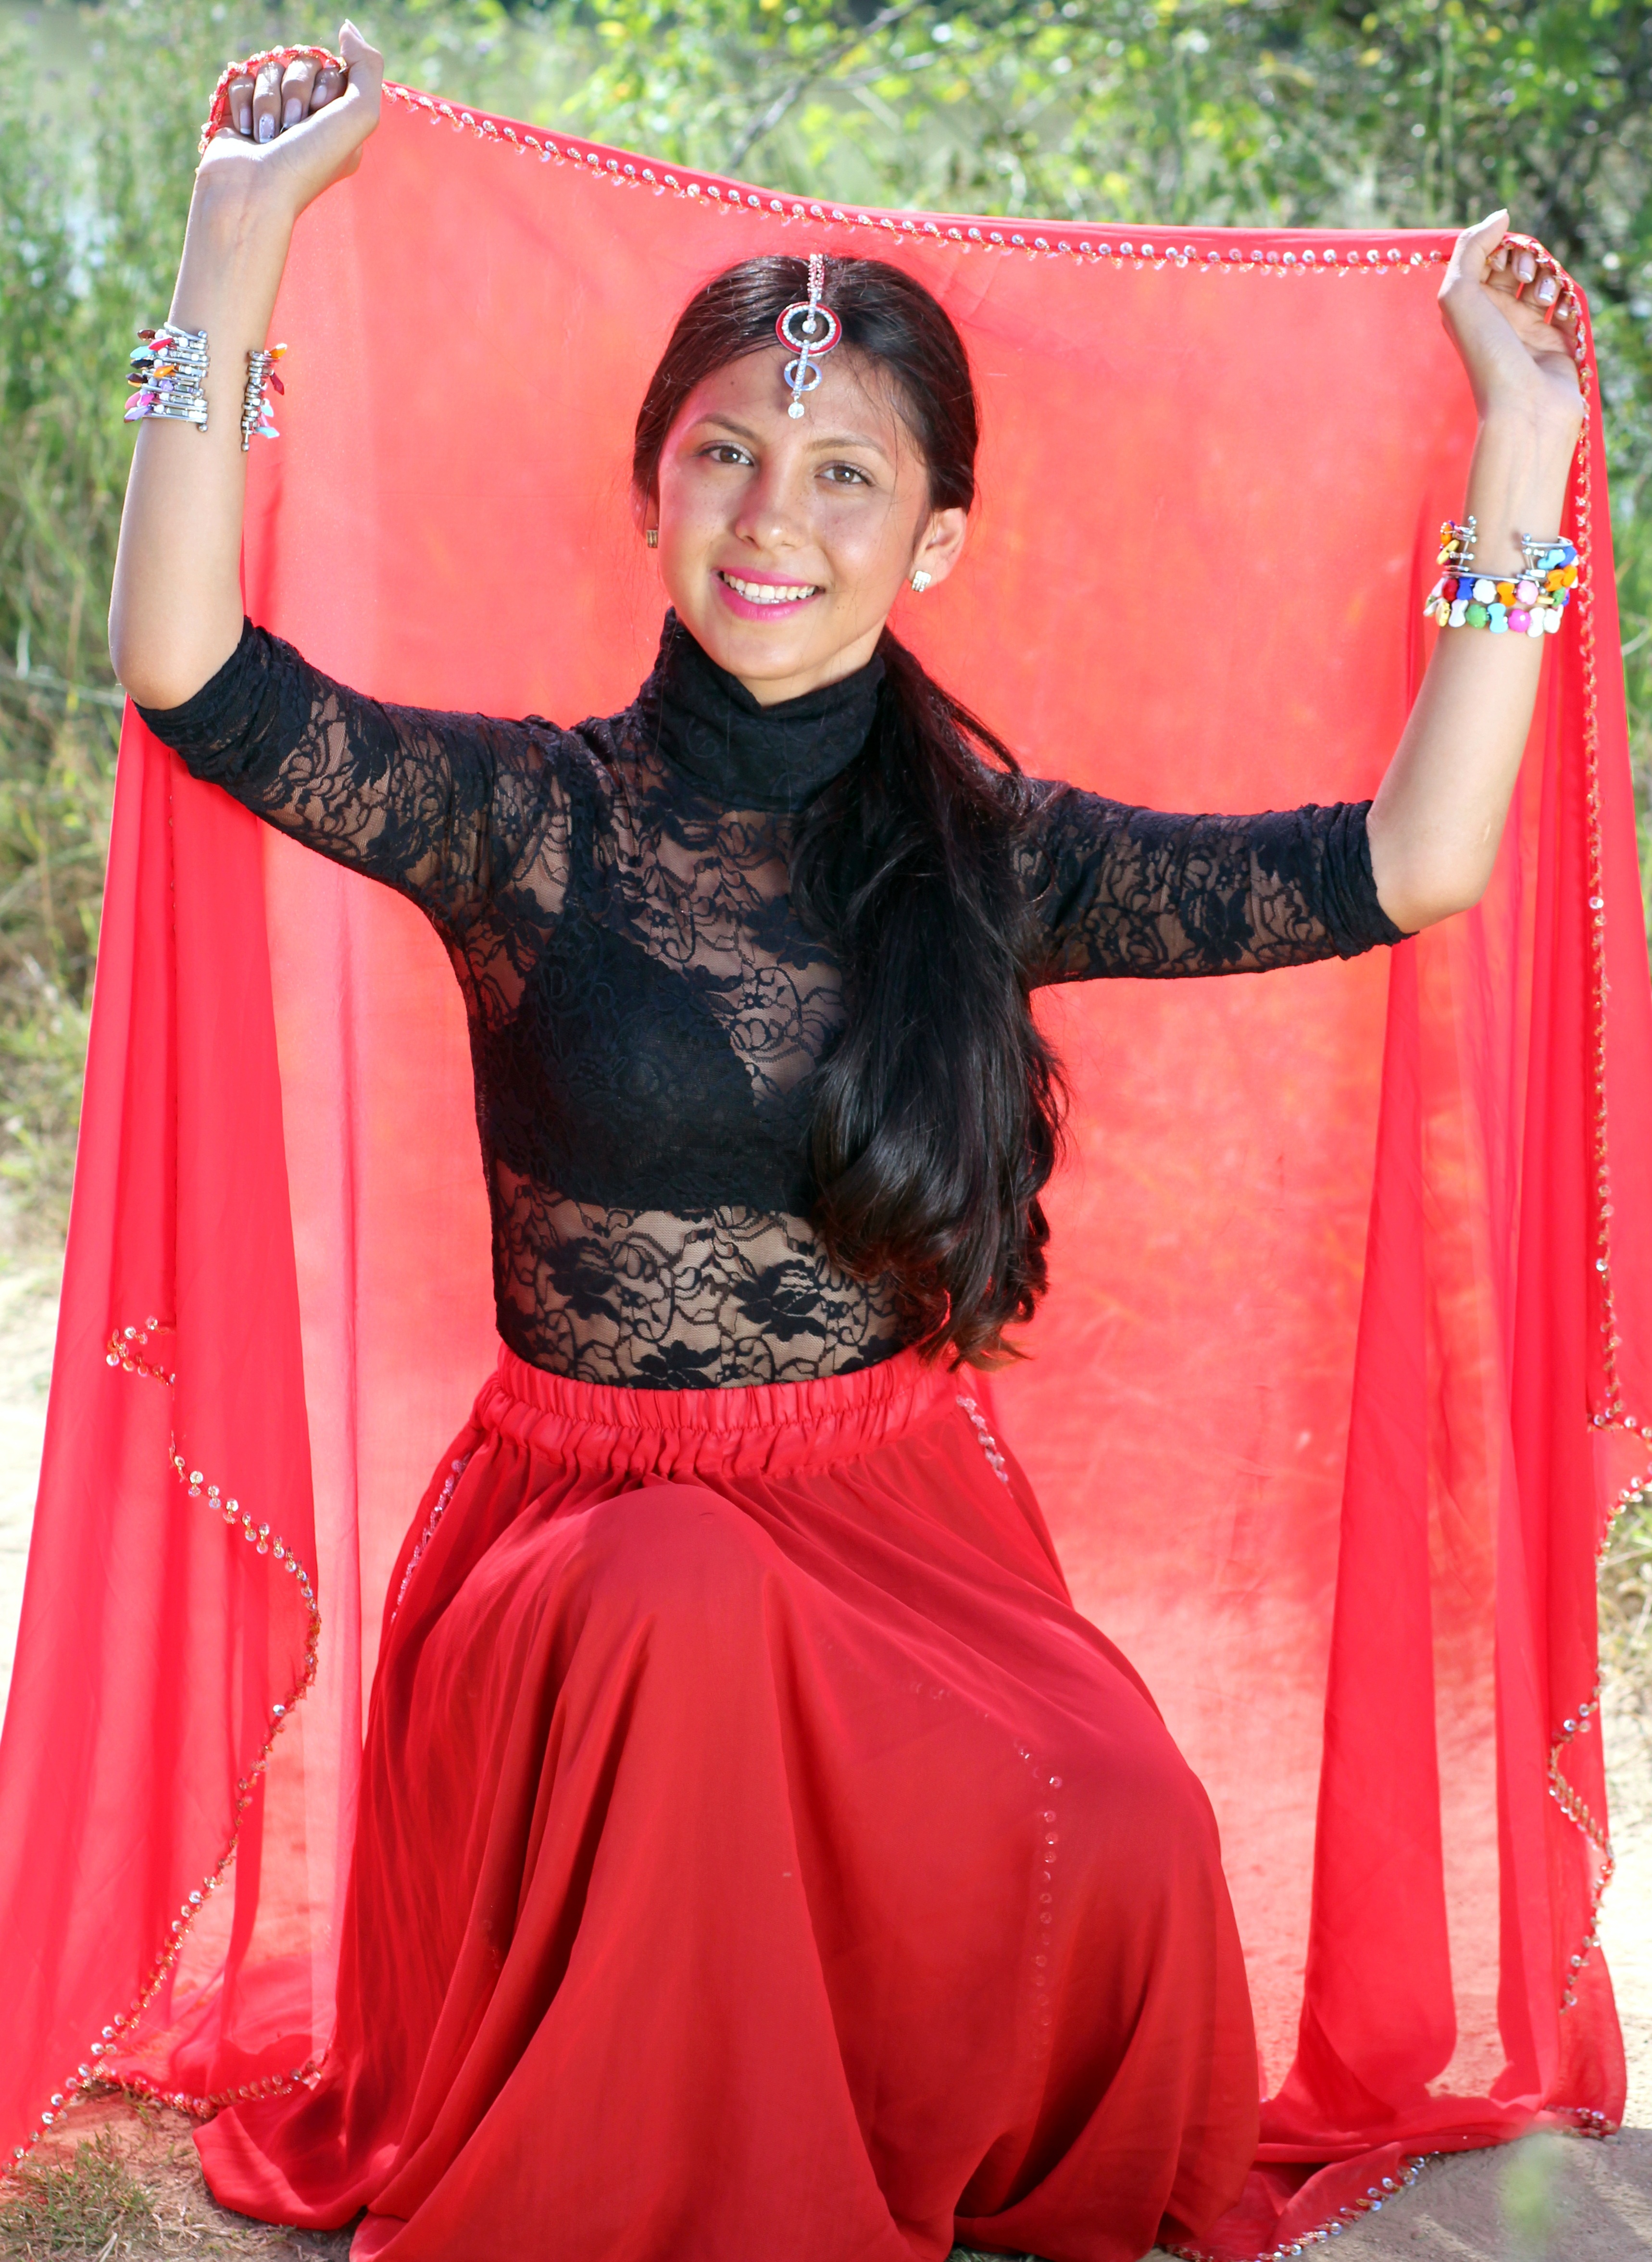
girl, trunk, red, fashion, clothing, pink, human body, textile, dress, peach, beauty, sari, magenta, indian, oriental, prom, gown, quinceanera, abdomen, photo shoot, formal wear